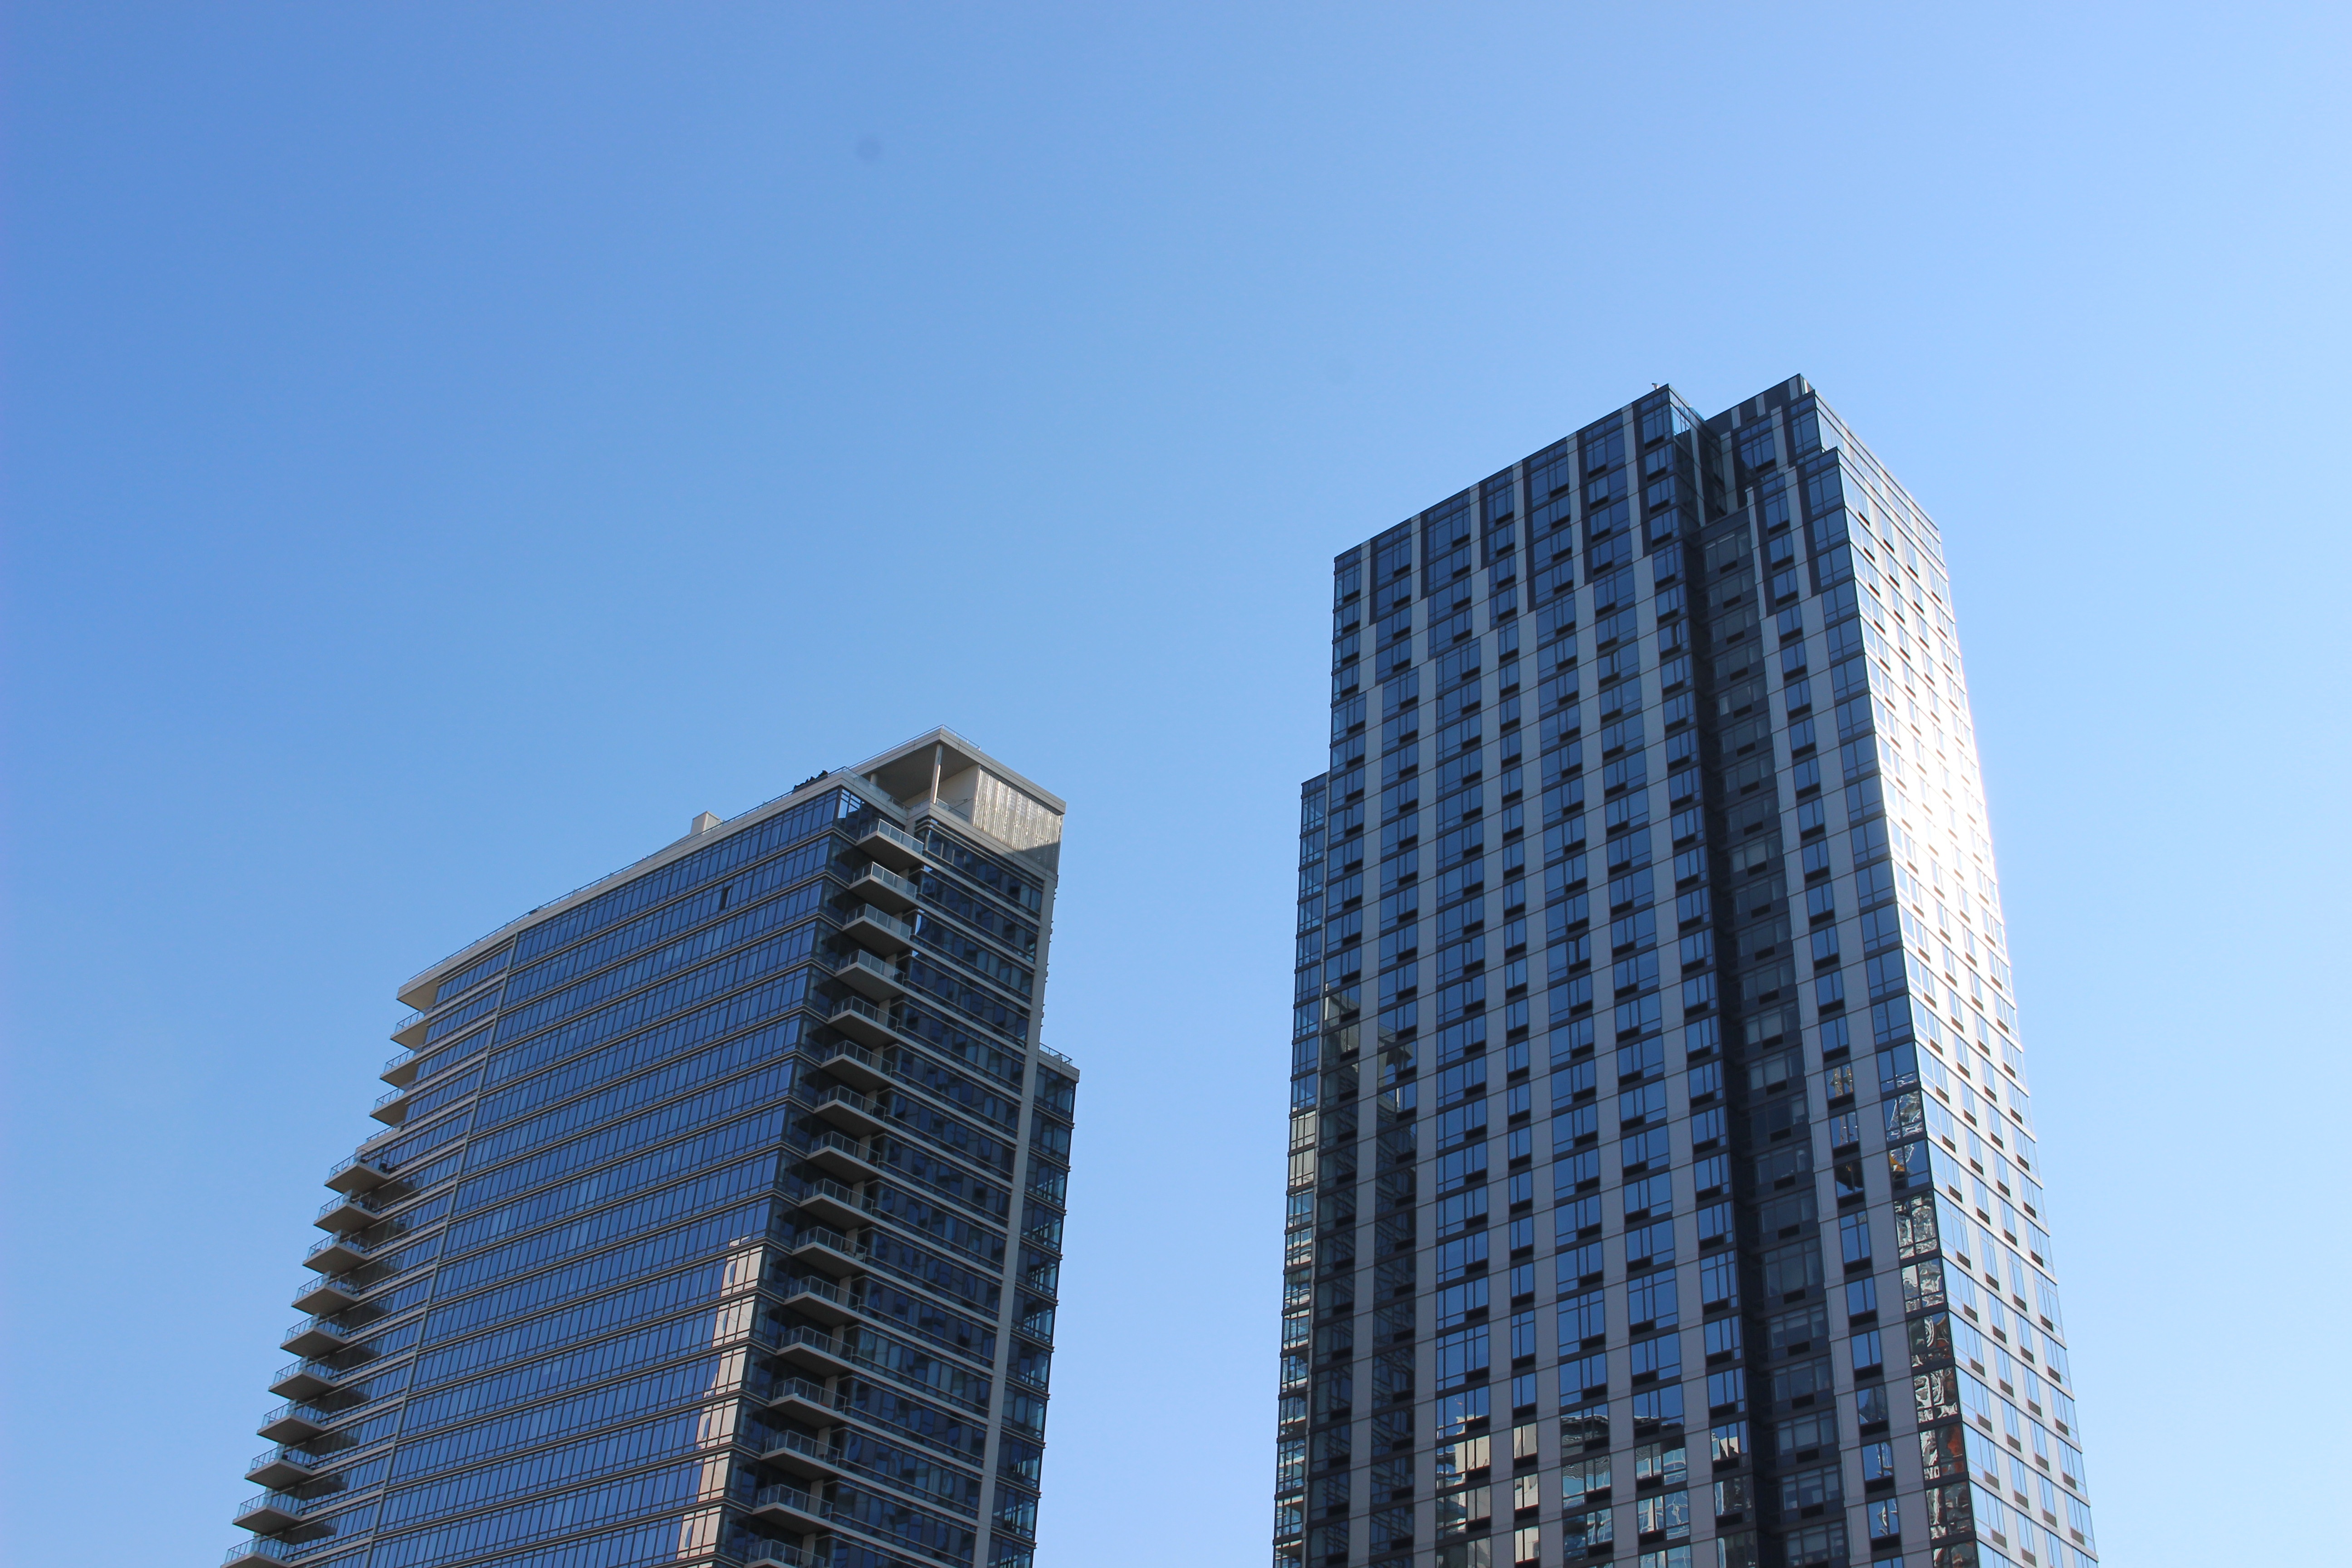
architecture, building, skyscraper, cityscape, downtown, tower, facade, blue, tower block, metropolis, condominium, residential area, metropolitan area